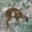
Label: deer